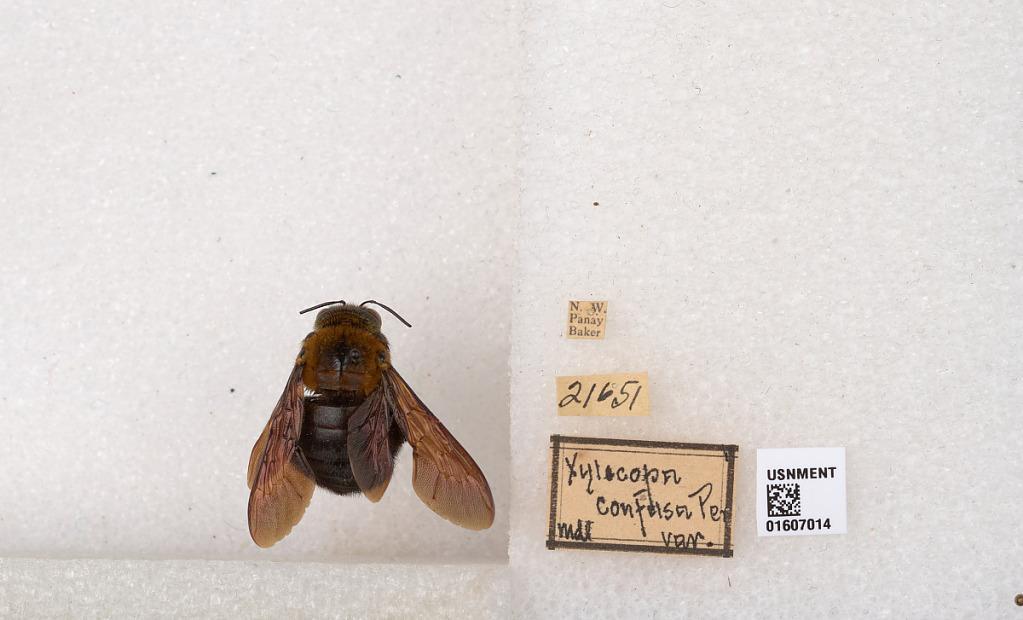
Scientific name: Xylocopa (Koptortosoma) cuernosensis (Cockerell)
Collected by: Baker
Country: Philippines
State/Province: Western Visayas
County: Capiz
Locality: N. W. Panay
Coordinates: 11.1728, 122.504